Berlin–Baghdad railway

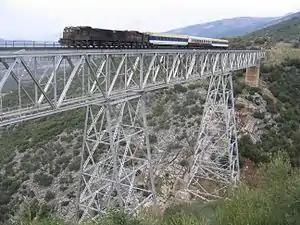
Railway passes varied landscapes: bridge between the Turkish/Syrian border station Meydan Ekbez and the junction Mouslemiye

Discussion of the railway's role as a contributing factor to the outbreak of war is complicated by two issues: